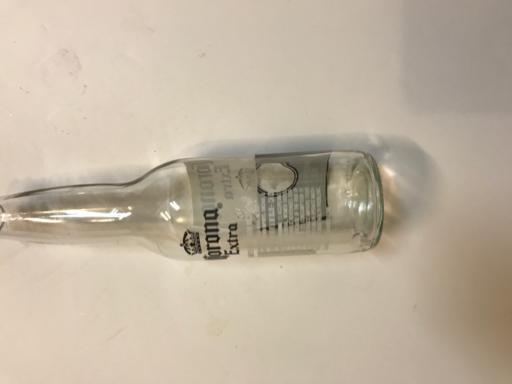
Label: glass